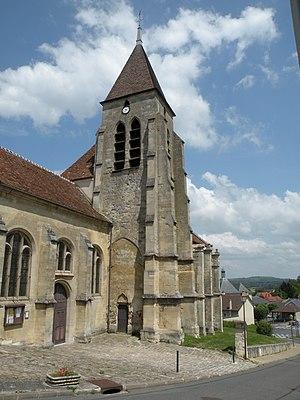
eglise de Villiers-Adam
Cette liste recense les monuments historiques du département du Val-d'Oise, en France.
L’église Saint-Sulpice est une église catholique paroissiale située à Villiers-Adam, dans le Val-d'Oise. Son clocher sans caractère remonte au XIIIᵉ siècle. Sinon, l'église date pour l'essentiel du second quart du XVIᵉ siècle, et affiche le style gothique flamboyant, parsemé d'éléments de la Renaissance. Ceci concerne les chapiteaux du vaisseau central, l'ensemble du décor des deux travées à l'est du clocher, et la frise ainsi que les couronnements des contreforts à l'extérieur des parties orientales. La nef de l'église est restée inachevée, et n'a jamais été voûtée ; son bas-côté sud n'a jamais été réalisée. En revanche, le chœur est d'autant plus remarquable, et se distingue par sa longueur de quatre travées droites plus une abside à pans obliques, sa hauteur, son architecture soignée, et bien sûr le reflet de la transition du style flamboyant vers la Renaissance. La bénédiction du grand autel par Mᵍʳ René Le Roullier, évêque de Senlis, en date du 1ᵉʳ août 1550, marque sans doute la fin des travaux dans le vaisseau central du chœur. La nef a probablement pris sa forme actuelle quelques années plus tard.